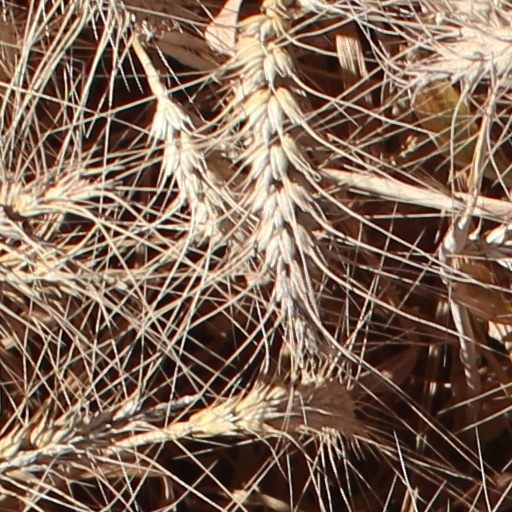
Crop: wheat